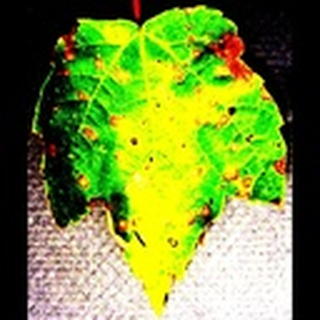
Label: cotton_target_spot